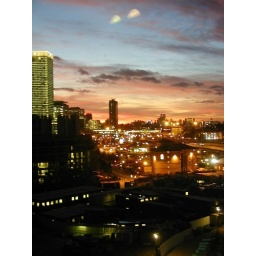
Looking eastwards over Canary Wharf towards Billingsgate fish market